Airbus BelugaXL

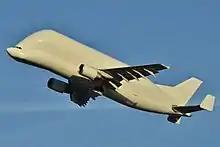
Airbus Beluga, the Beluga XL's predecessor

The original BelugaSTs were not to be withdrawn from service after introduction of the Beluga XL in 2019; a mixed fleet was to operate for at least five years, as the increased production rate of single-aisle aircraft requires the ability to move more parts.